Blake Clark

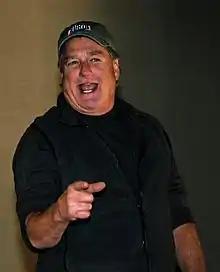
Clark performing for troops at Base Theater during Holiday Handshake Tour in Iraq on December 14, 2004

Clark has been cast in numerous Adam Sandler films including "The Waterboy", "Little Nicky", "Mr. Deeds", "Eight Crazy Nights", "50 First Dates", "I Now Pronounce You Chuck & Larry", "Bedtime Stories", "Grown Ups", and "That's My Boy". He has also made guest appearances in numerous television series, including "Home Improvement", "Boy Meets World", "The Jamie Foxx Show", "The Drew Carey Show", "Girl Meets World", and "Community". He was also Fred the chauffeur in "Remington Steele". Starting with "Toy Story 3", Clark has voiced Slinky Dog in the "Toy Story" franchise, in place of his close friend Jim Varney, Slinky's original voice actor in the first two films, who died of lung cancer on February 10, 2000. When "Toy Story 3" was still in production after Varney had died, Pixar searched for someone who sounded like Varney and found Clark, who "very much captures the essence and spirit of Slinky Dog's character."